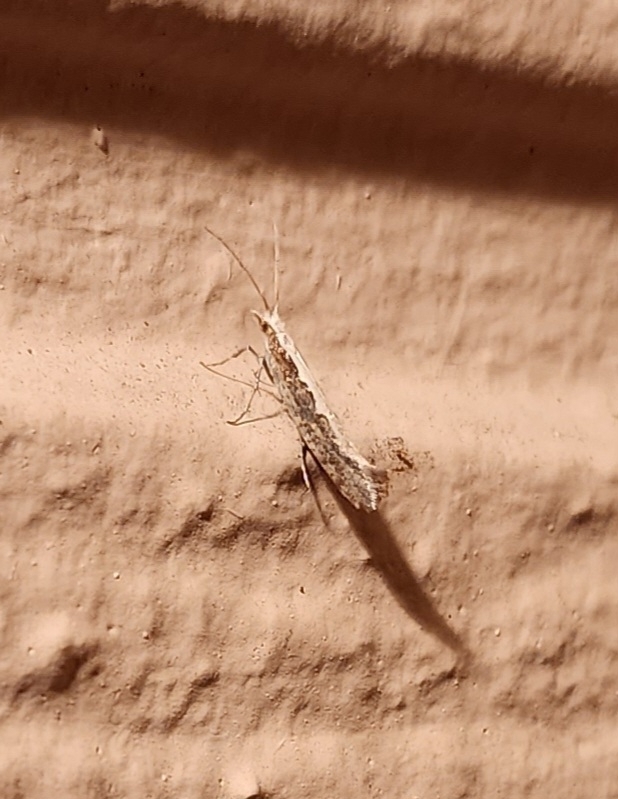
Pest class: diamondback_moth